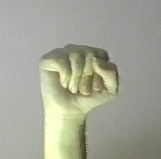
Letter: saad